Basic Education High School No. 2 Bahan

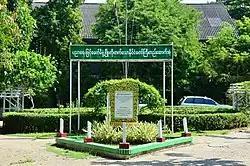
Basic Education High School No. 2 Bahan

Basic Education High School No. 2 Bahan (abbreviated to အ.ထ.က (၂) ဗဟန်း; also abbreviated as BEHS No. 2 Bahan, commonly known as Nanyan) is a public high school in Bahan township, Yangon. Until the nationalization under Ne Win's government occurred in 1963, it was called Nanyang High School (缅甸南洋中学), one of the elite Chinese schools in Myanmar.